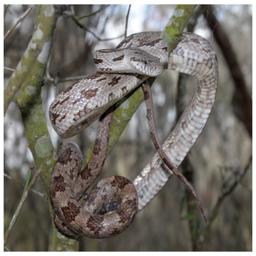
Animal: snakes